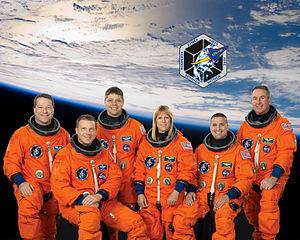
STS-130 est une mission de la navette spatiale américaine Endeavour à destination de la station spatiale internationale. Le lancement a eu lieu le 8 février 2010 à 9h14 UTC. Ses objectifs principaux sont le transport du module Tranquility et la coupole d'observation Cupola et l'assemblage de ceux-ci.